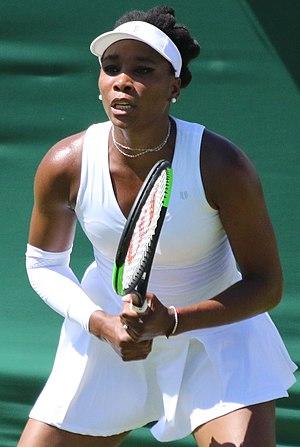
Venus Ebony Starr Williams, née le 17 juin 1980 à Lynwood, est une joueuse de tennis américaine, professionnelle sur le circuit WTA depuis 1994. Elle est la sœur aînée de Serena Williams.